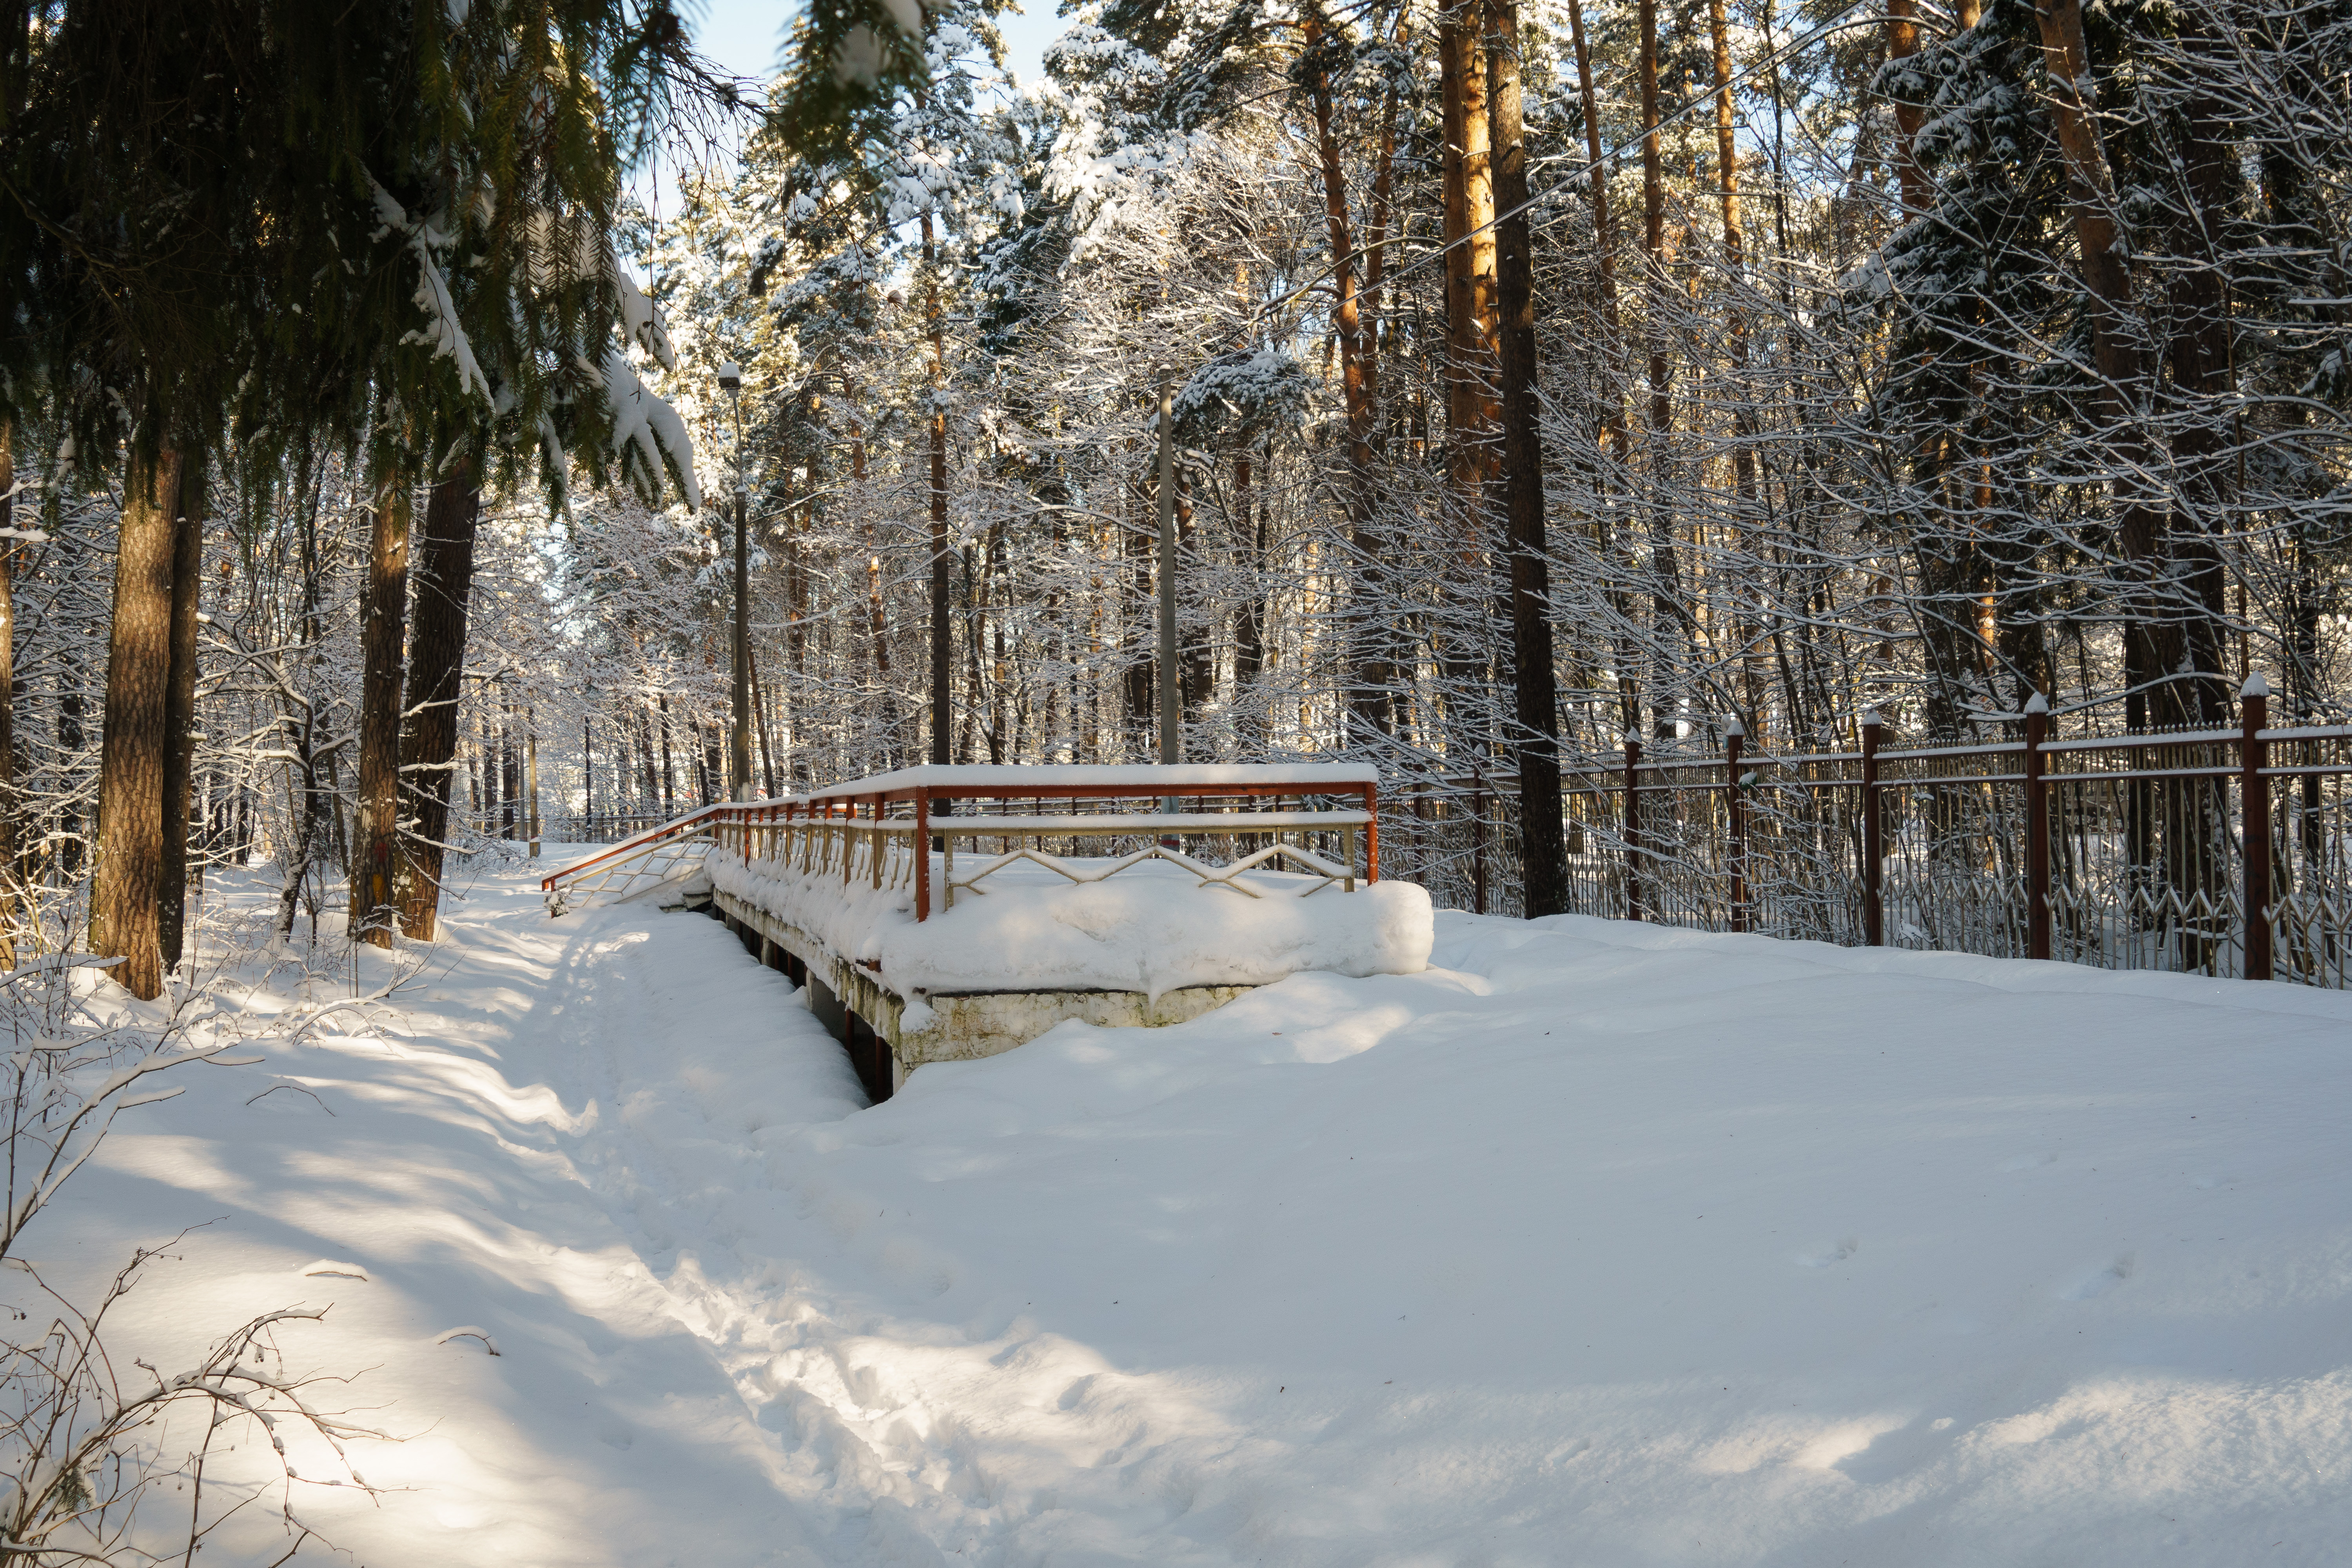
snow, winter, frost, cold, trees, railway, station, branches, white, wintry, snowfall, sky, mysterious, nature, landscape, calm, picturesque, Kratovo Children's Railway, branch, freezing, forest, twig, bridge, grove, trunk, spruce fir forest, woodland, precipitation, temperate coniferous forest, blizzard, winter storm, Northern hardwood forest, conifer, temperate broadleaf and mixed forest, tropical and subtropical coniferous forests, deciduous, ice, larch, evergreen, fir, path, trail, pine